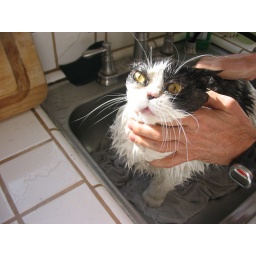
cat in sink